Fisher–Chapman Farmstead

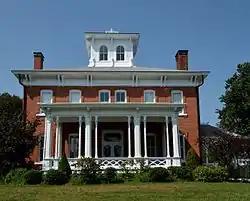

The Fisher–Chapman Farmstead is a historic farm located at 24818 Homeridge Dr. north of Jerseyville, Illinois. Cornelius B. Fisher, a New Jerseyan who began farming in Jersey County in 1838, established the farm and built its Italianate farmhouse in 1867. The farmhouse's characteristic Italianate features include its central belvedere, its hipped roof's wide eaves with paired brackets, and its tall, narrow windows with arched lintels. State senator Theodore S. Chapman purchased the farm in 1891 and renamed it Homeridge; the Chapman family ran the farm until 1960. The farm is a well-preserved representative of a working farm, and two of its contributing buildings once housed hired farm workers. In addition, the farm's production in the 20th century reflected statewide agricultural trends towards grain farming rather than livestock farming.